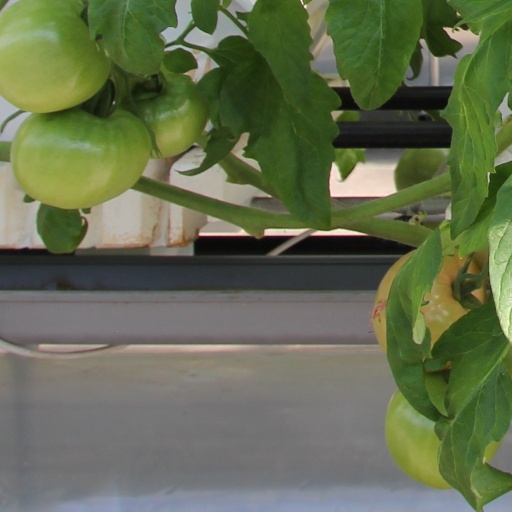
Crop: tomato